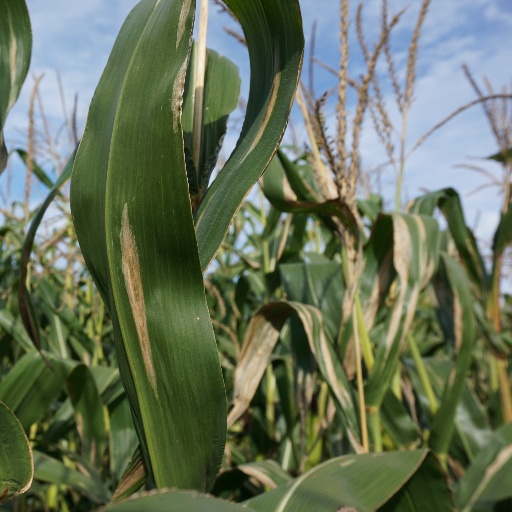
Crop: maize; corn